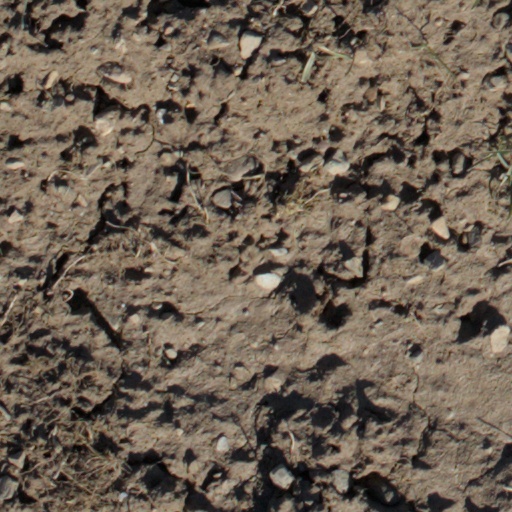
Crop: wheat